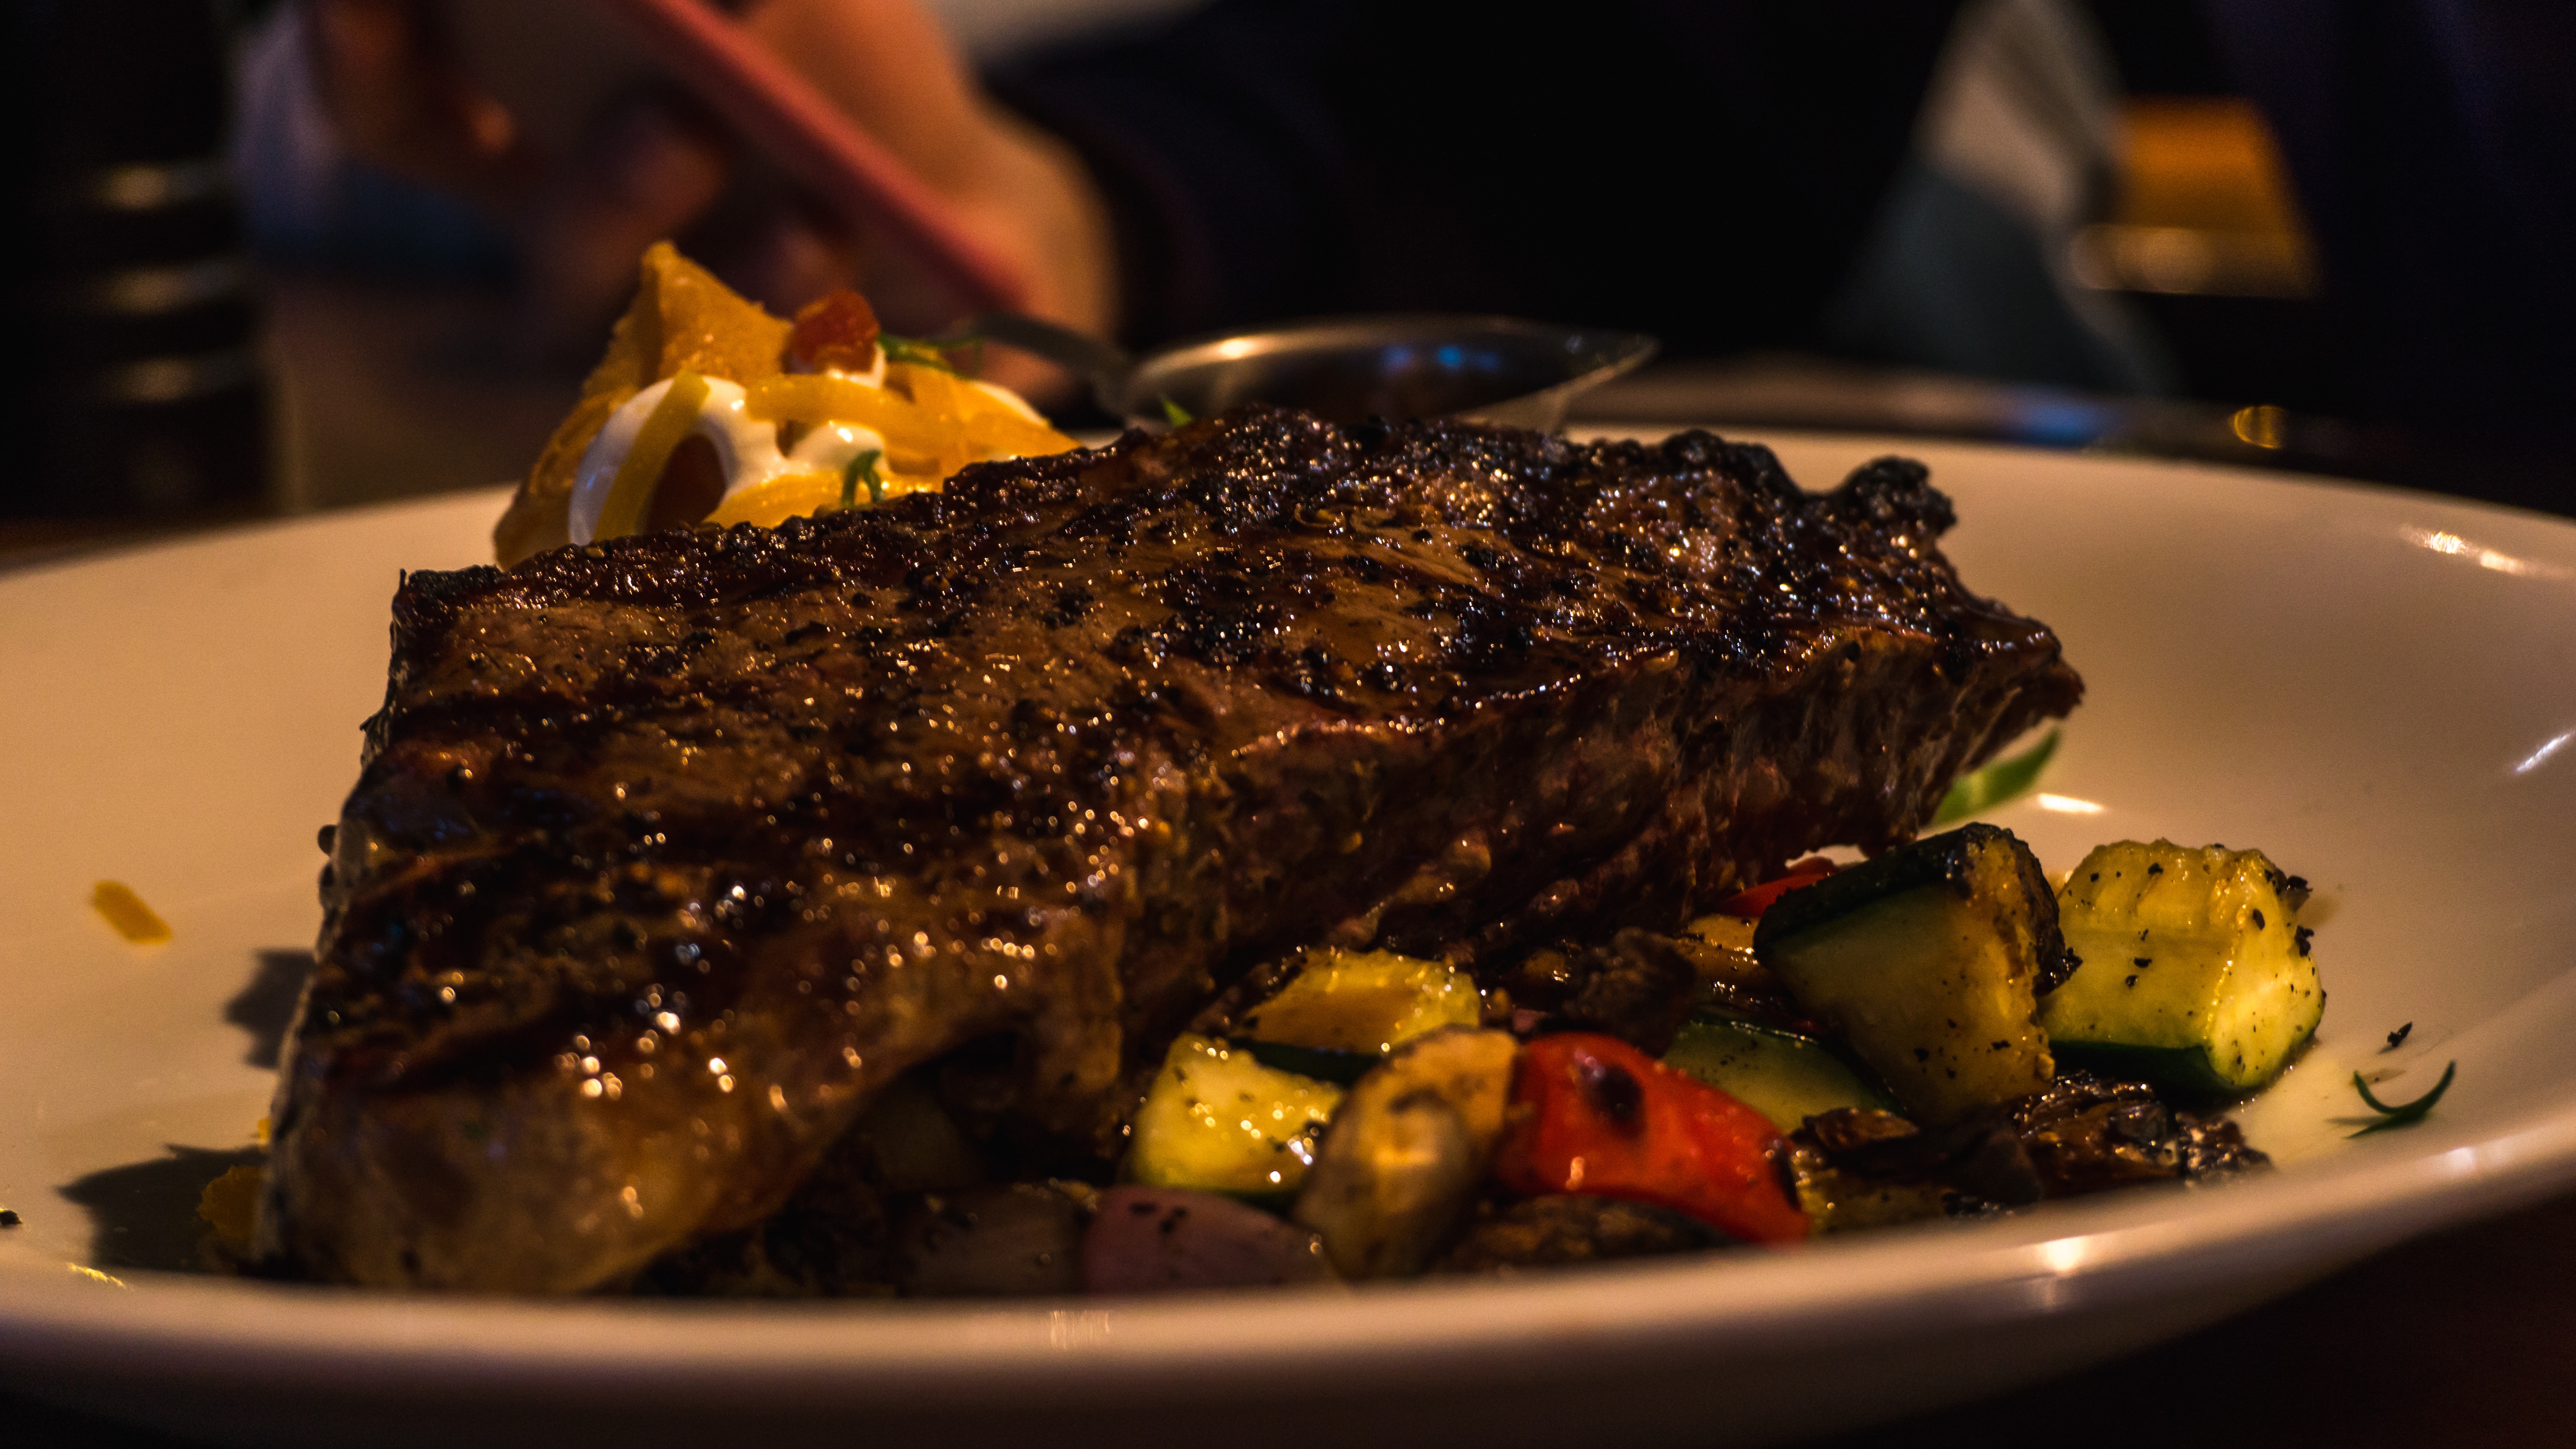
blur, restaurant, dish, meal, food, produce, plate, meat, cuisine, delicious, steak, close up, focus, vegetables, dinner, tasty, roasting, yummy, supper, grilling, sense